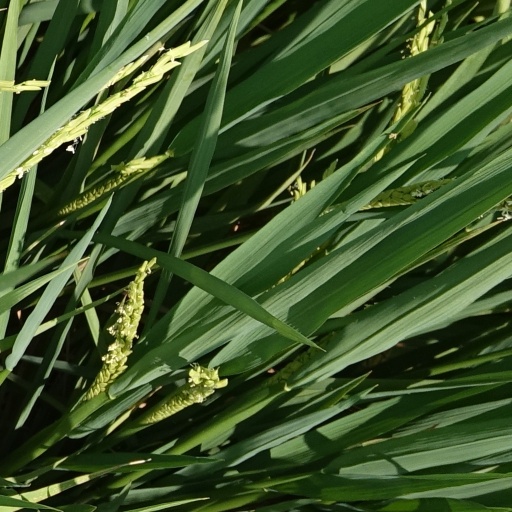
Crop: rice